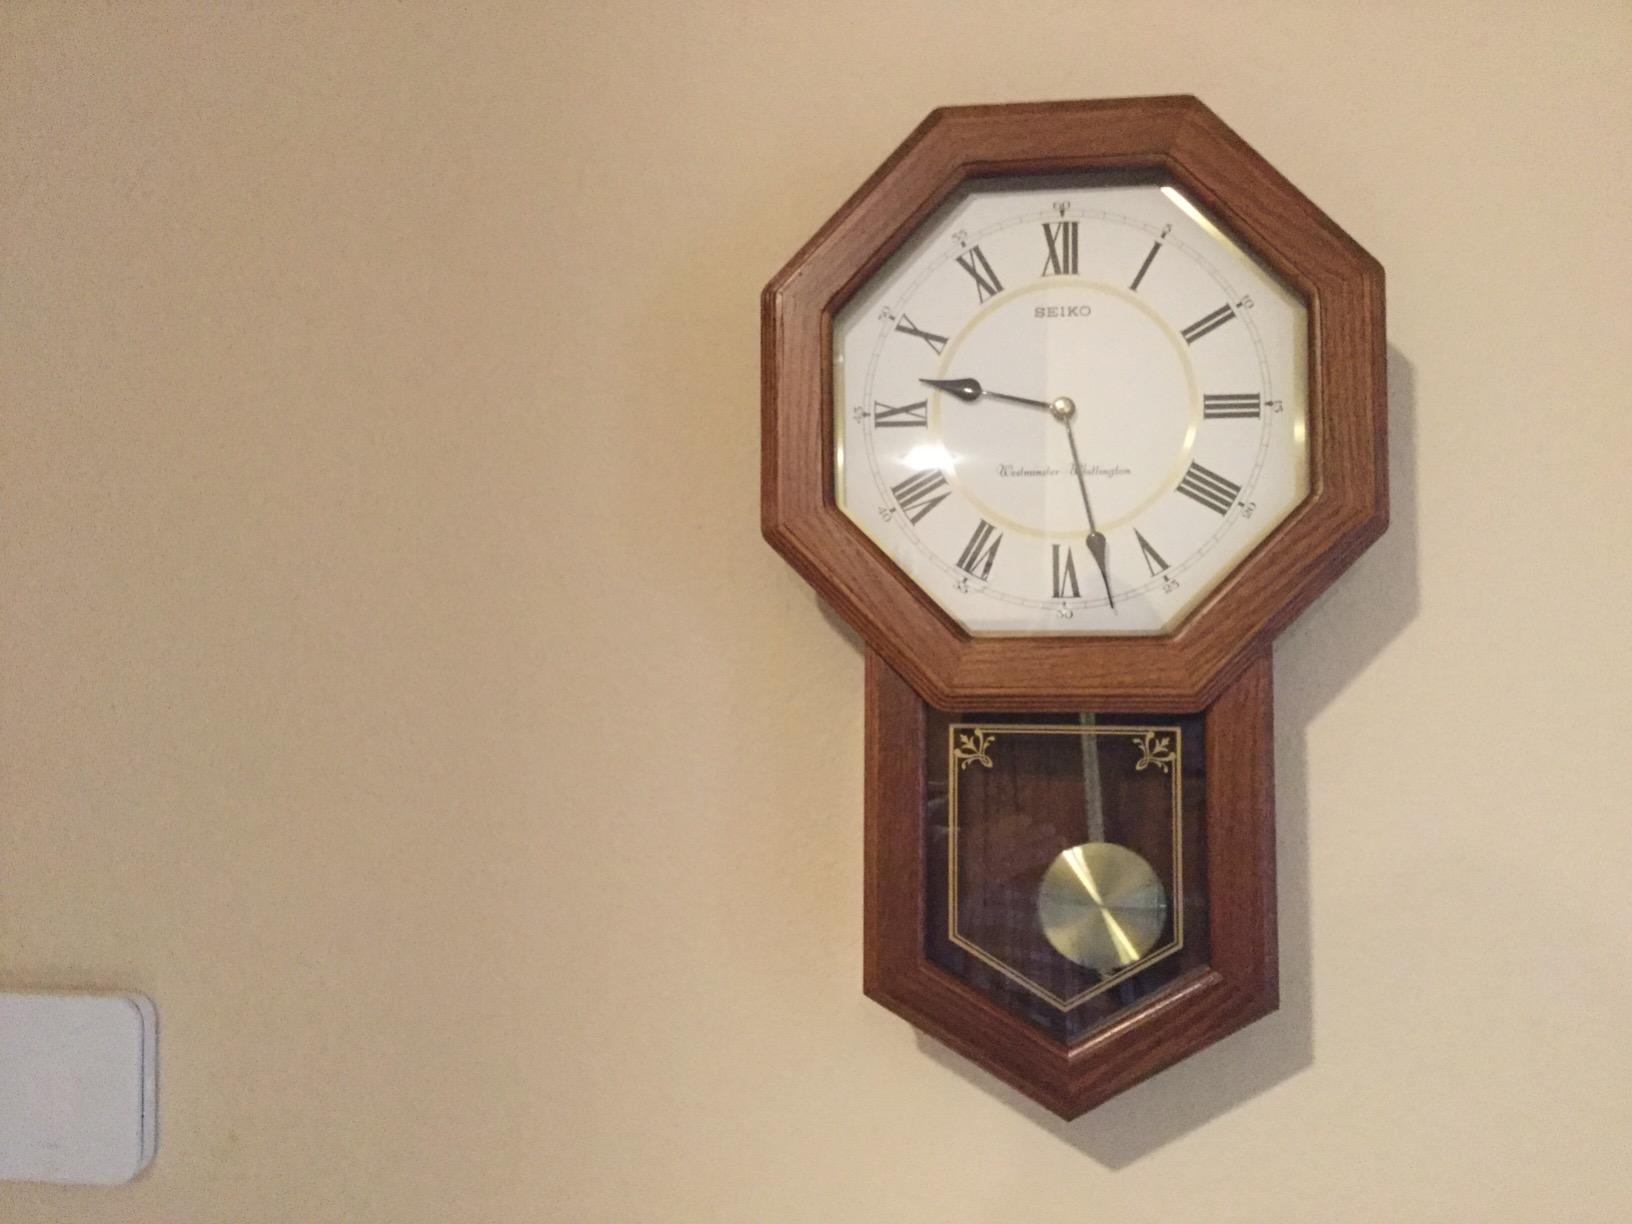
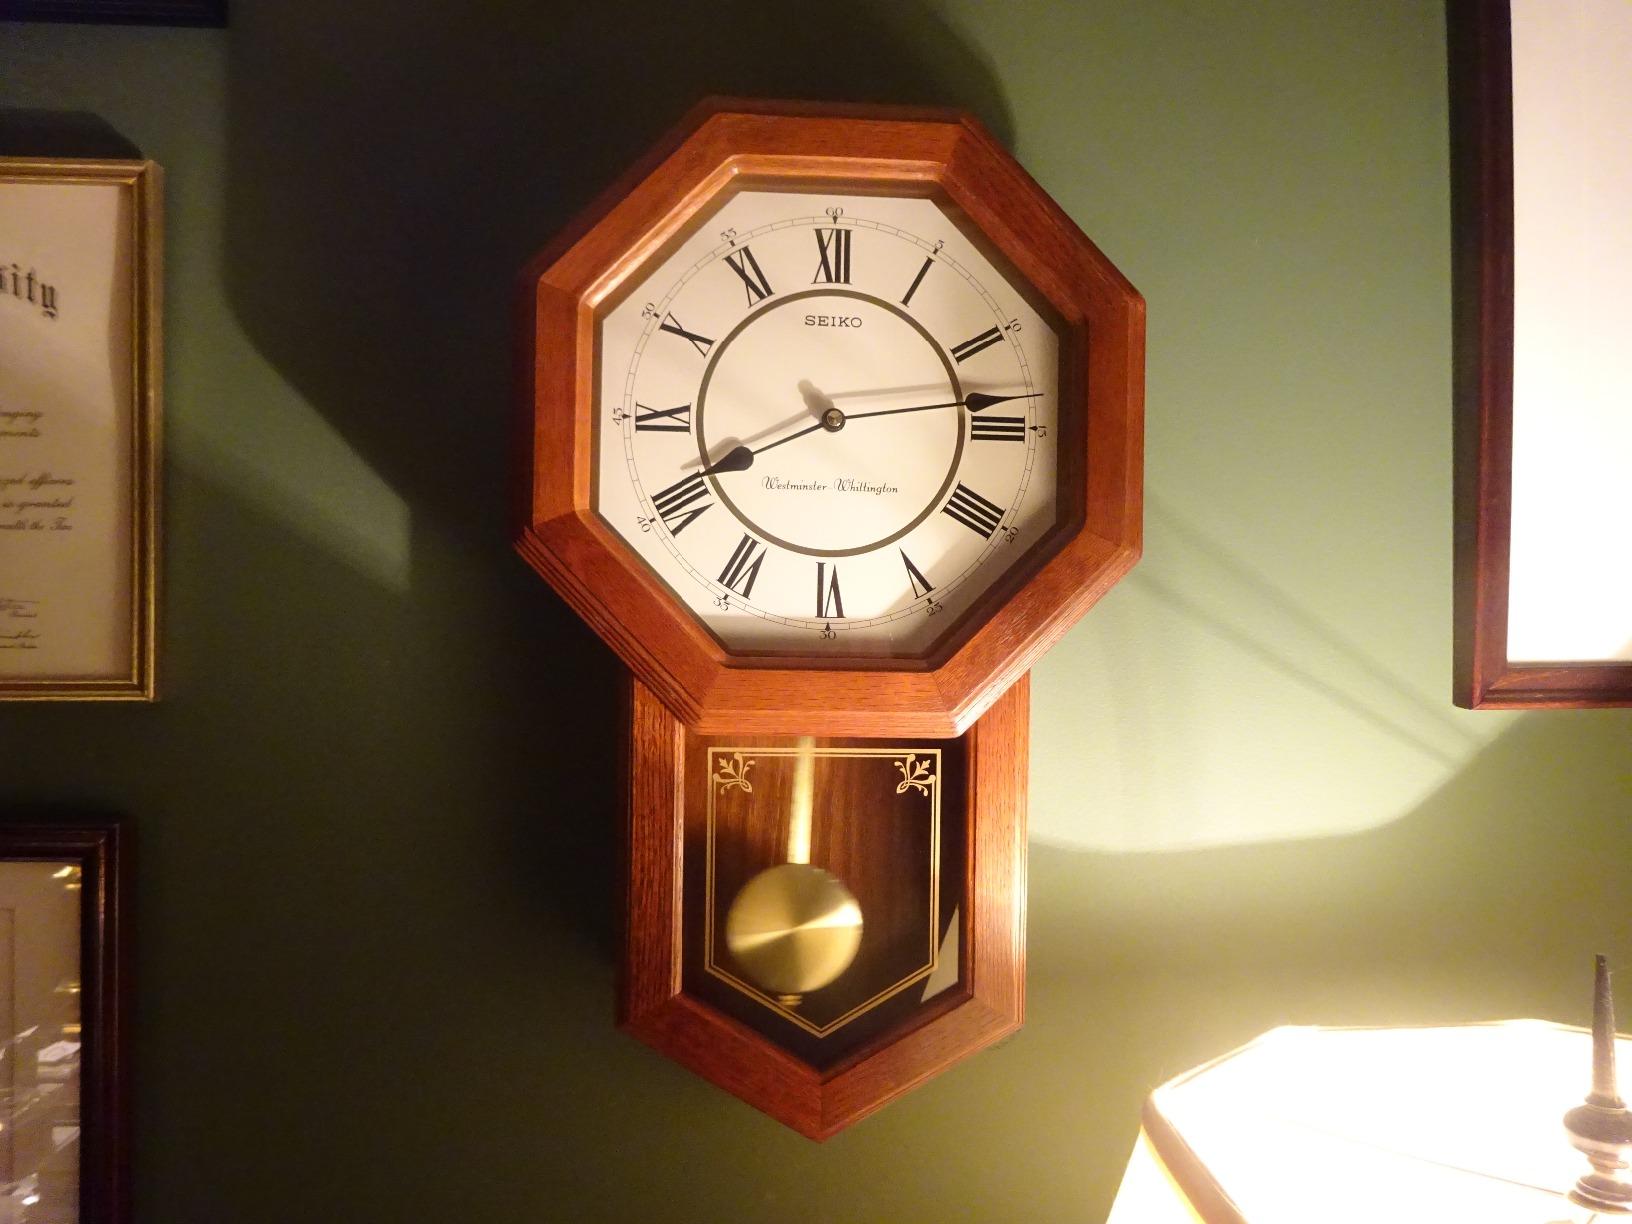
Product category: clock
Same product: yes